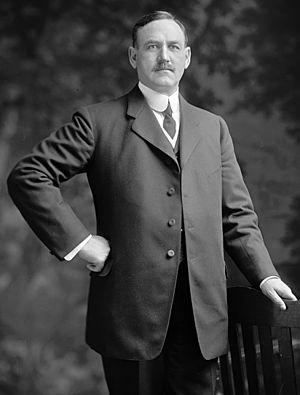
Les représentants de l'Oklahoma sont les membres de la Chambre des représentants des États-Unis élus pour l'État de l'Oklahoma.